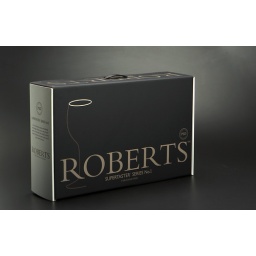
All Supertaster wine glasses are shipped in this break resistant gift box which holds 4 Delicious Stems.